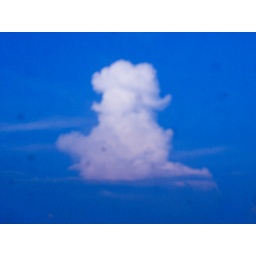
on a noon i see a strange cloud in the sky. shaped like duck